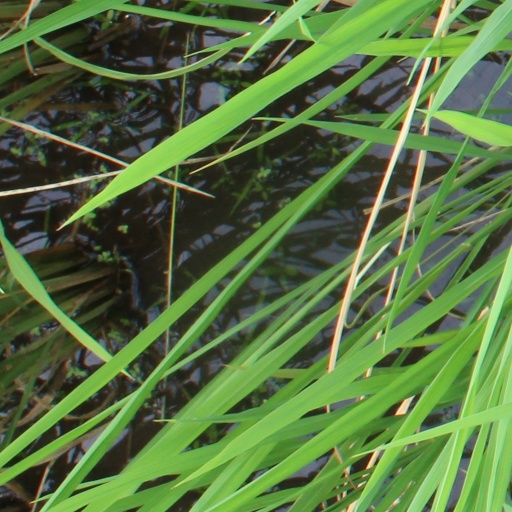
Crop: rice